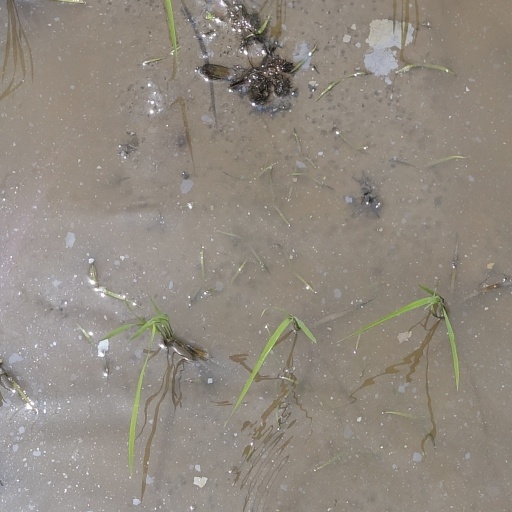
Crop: rice